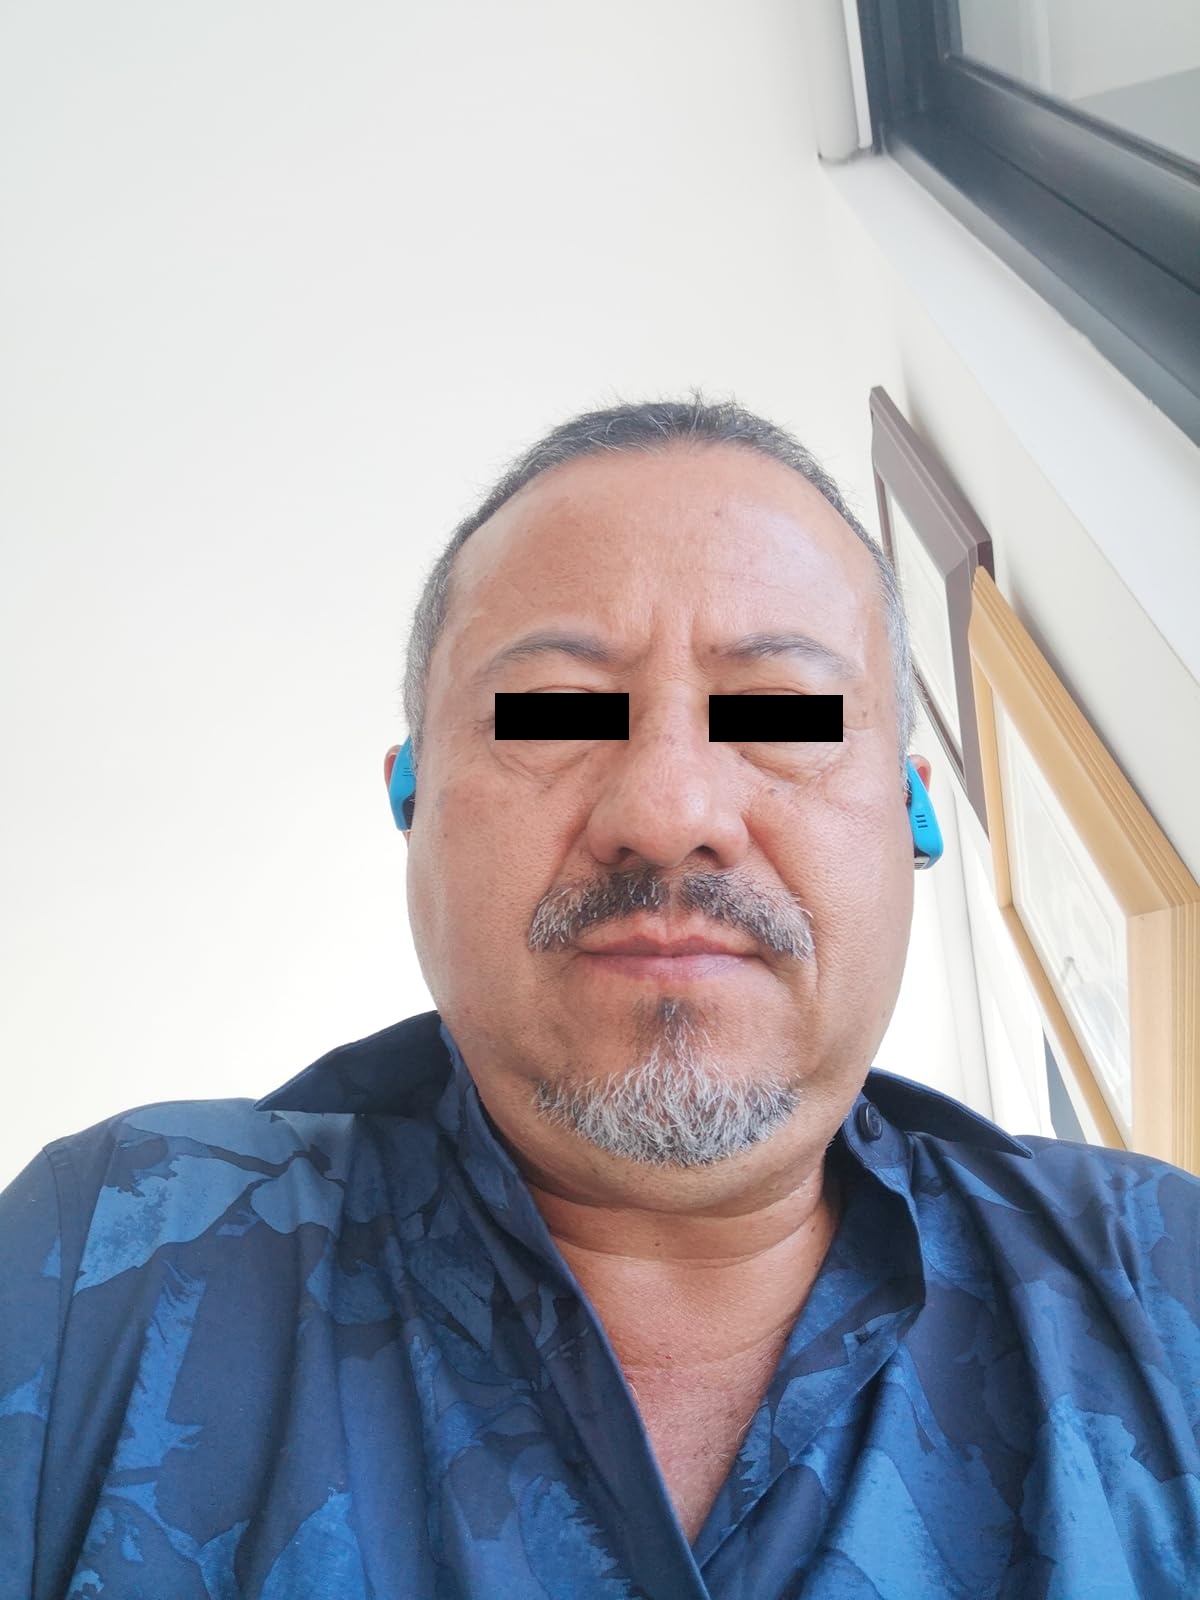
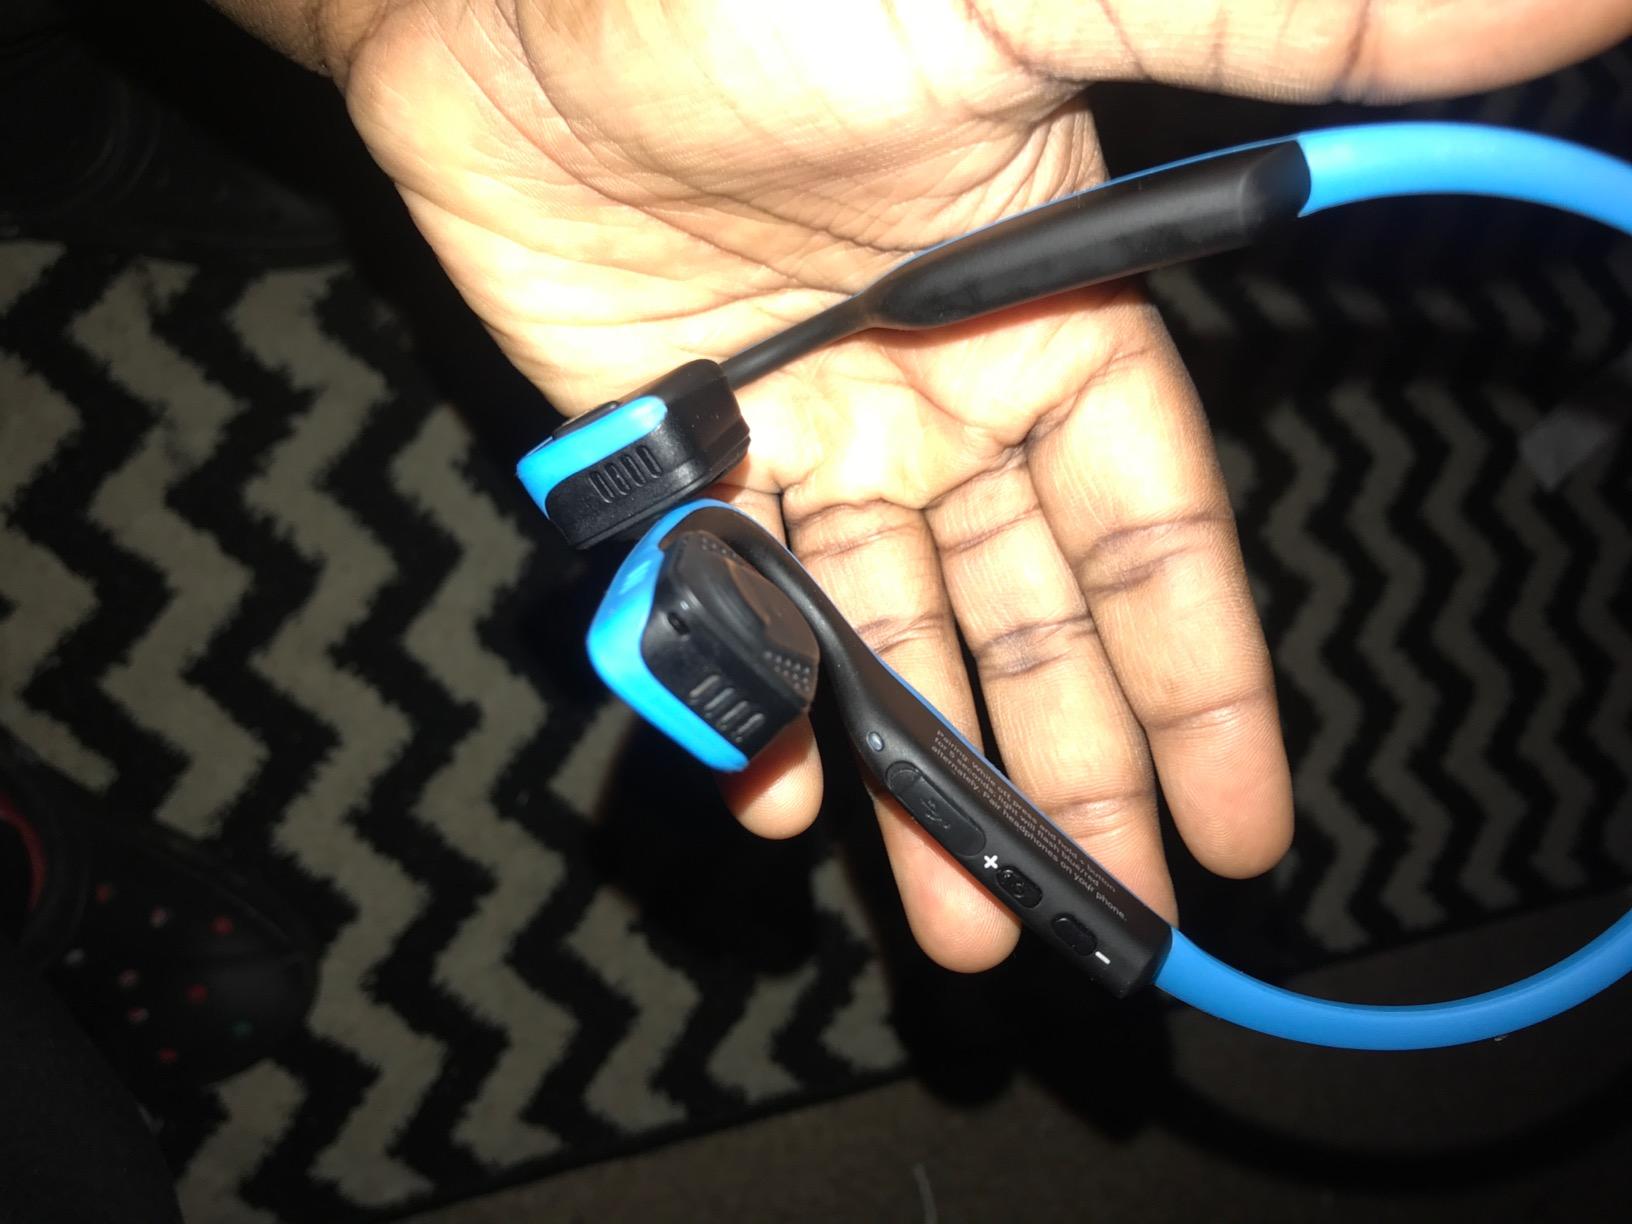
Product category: headphones
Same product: yes